Guan Yu

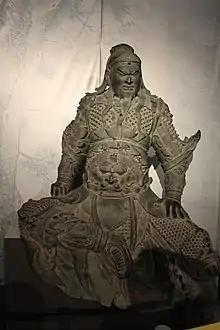
Bronze statue of Guan Yu in mountain pattern armour, Ming dynasty

In 219, Liu Bei emerged victorious in the Hanzhong Campaign against Cao Cao, after which he declared himself "King of Hanzhong". He appointed Guan Yu as General of the Vanguard and bestowed upon him a ceremonial axe. In the same year, Guan Yu led his forces to attack Cao Ren at Fancheng and besiege the fortress. Cao Cao sent Yu Jin to lead reinforcements to help Cao Ren. It was in autumn and there were heavy showers so the Han River overflowed. The flood destroyed Yu Jin's seven armies. Guan Yu had prepared his navy to advance during the flood, and Yu Jin surrendered to Guan Yu while his subordinate Pang De refused and was executed by Guan Yu. Various local officials such as Administrator of Nanxiang Fu Fang and Inspector of Jing Province Hu Xiu defected to Guan Yu. Angered by Cao Cao's forced labor put upon them, rebel peasants and bandits in Liang, Jia and Luhun also submitted to Guan Yu and received official seals to work as his raiders. Guan Yu's fame spread throughout China.